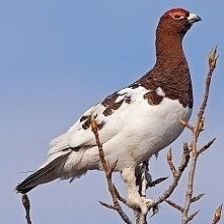
Species: WILLOW PTARMIGAN
Scientific name: LAGOPUS LAGOPUS